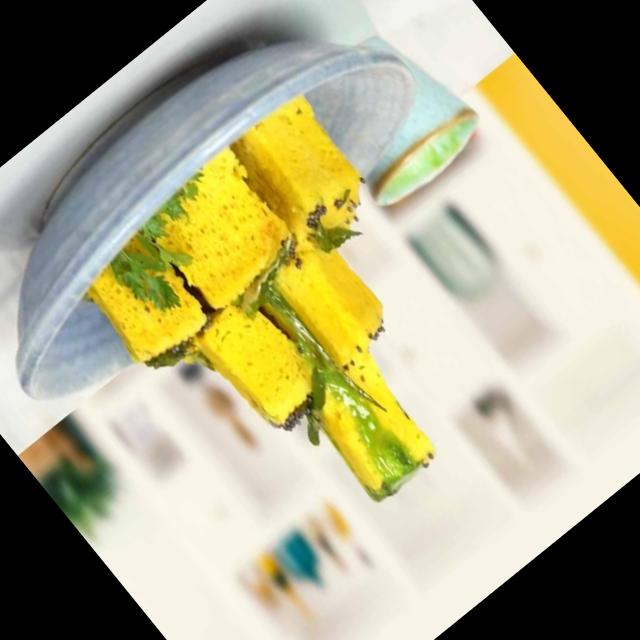
Dish: dhokla